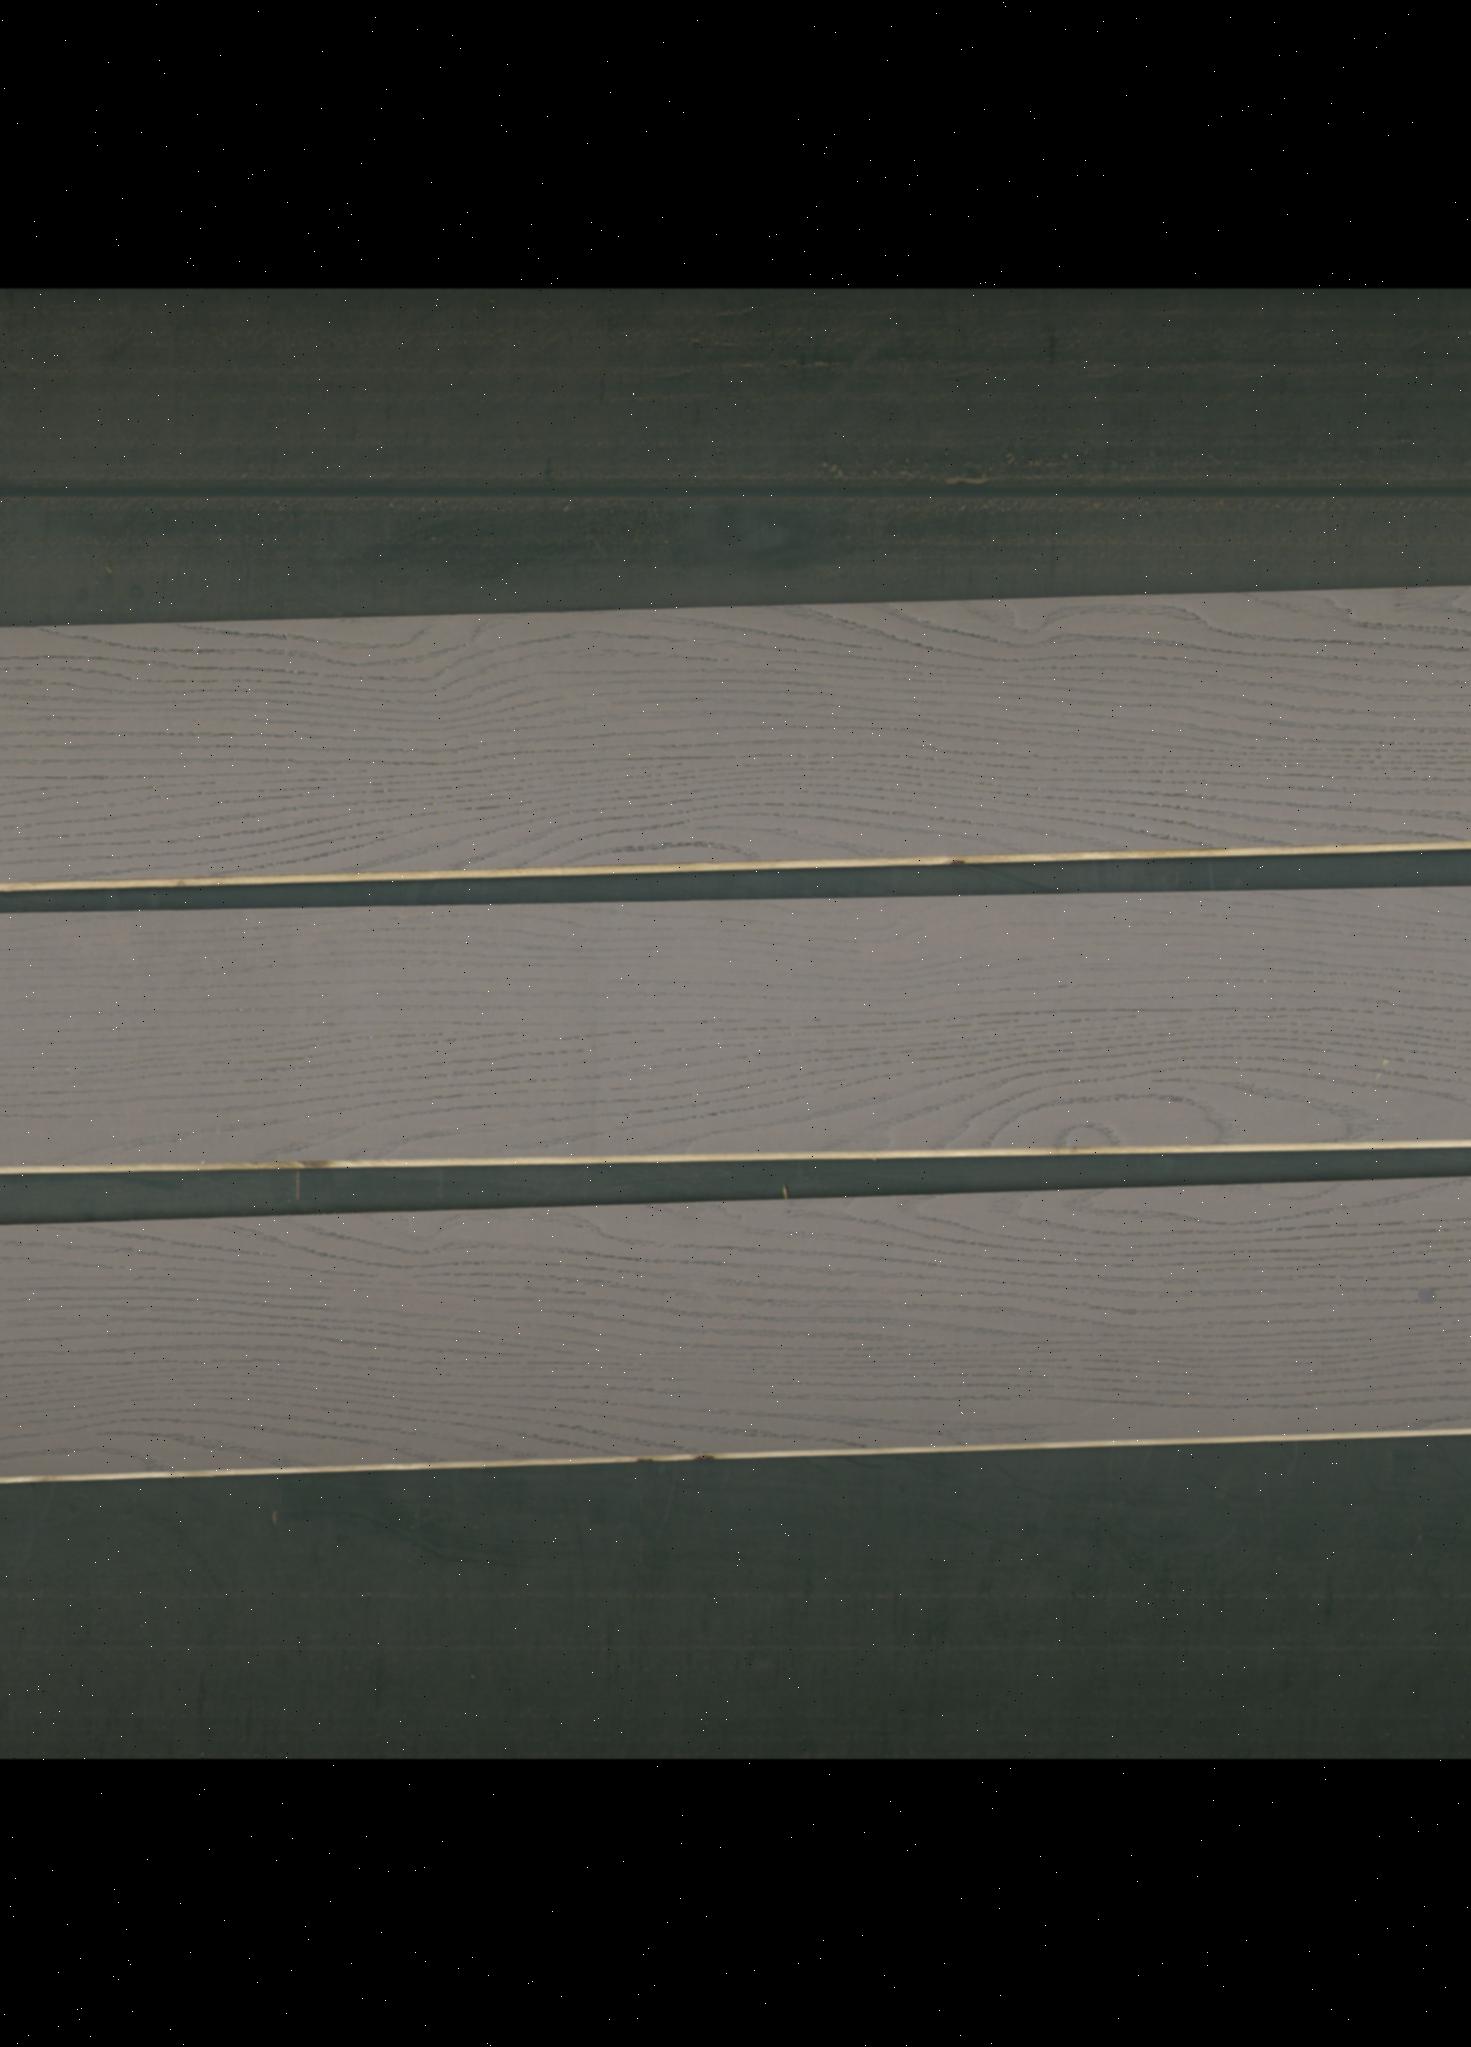
Label: mixers